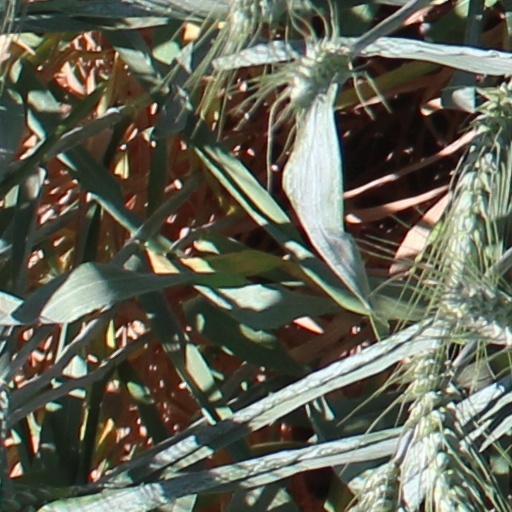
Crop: wheat